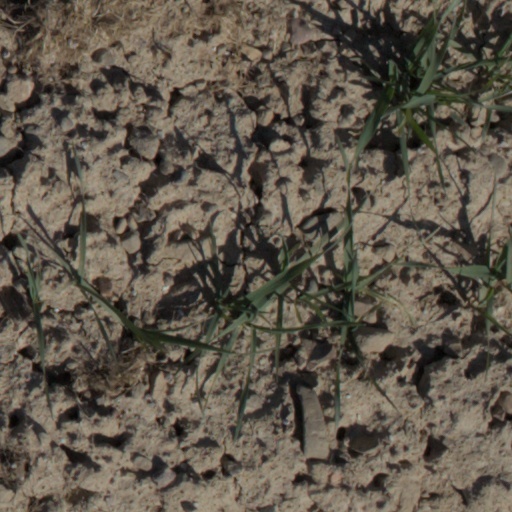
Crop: wheat